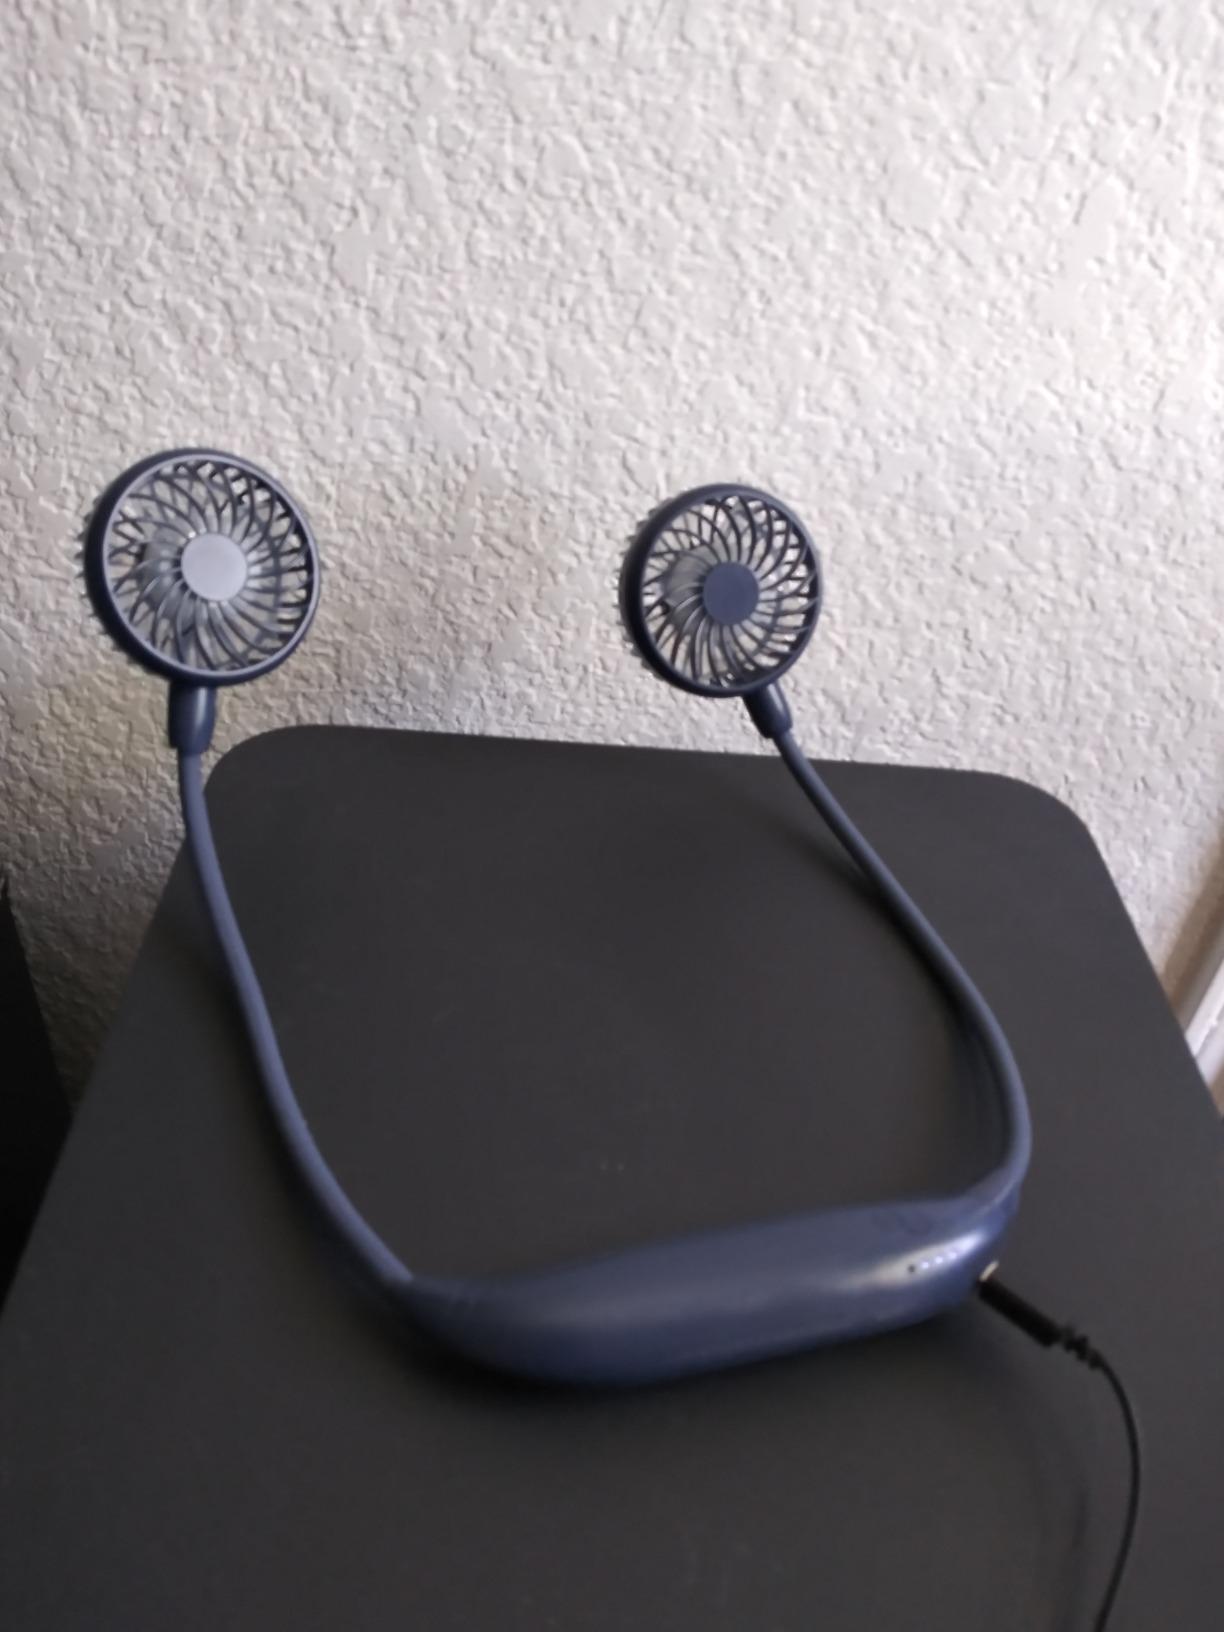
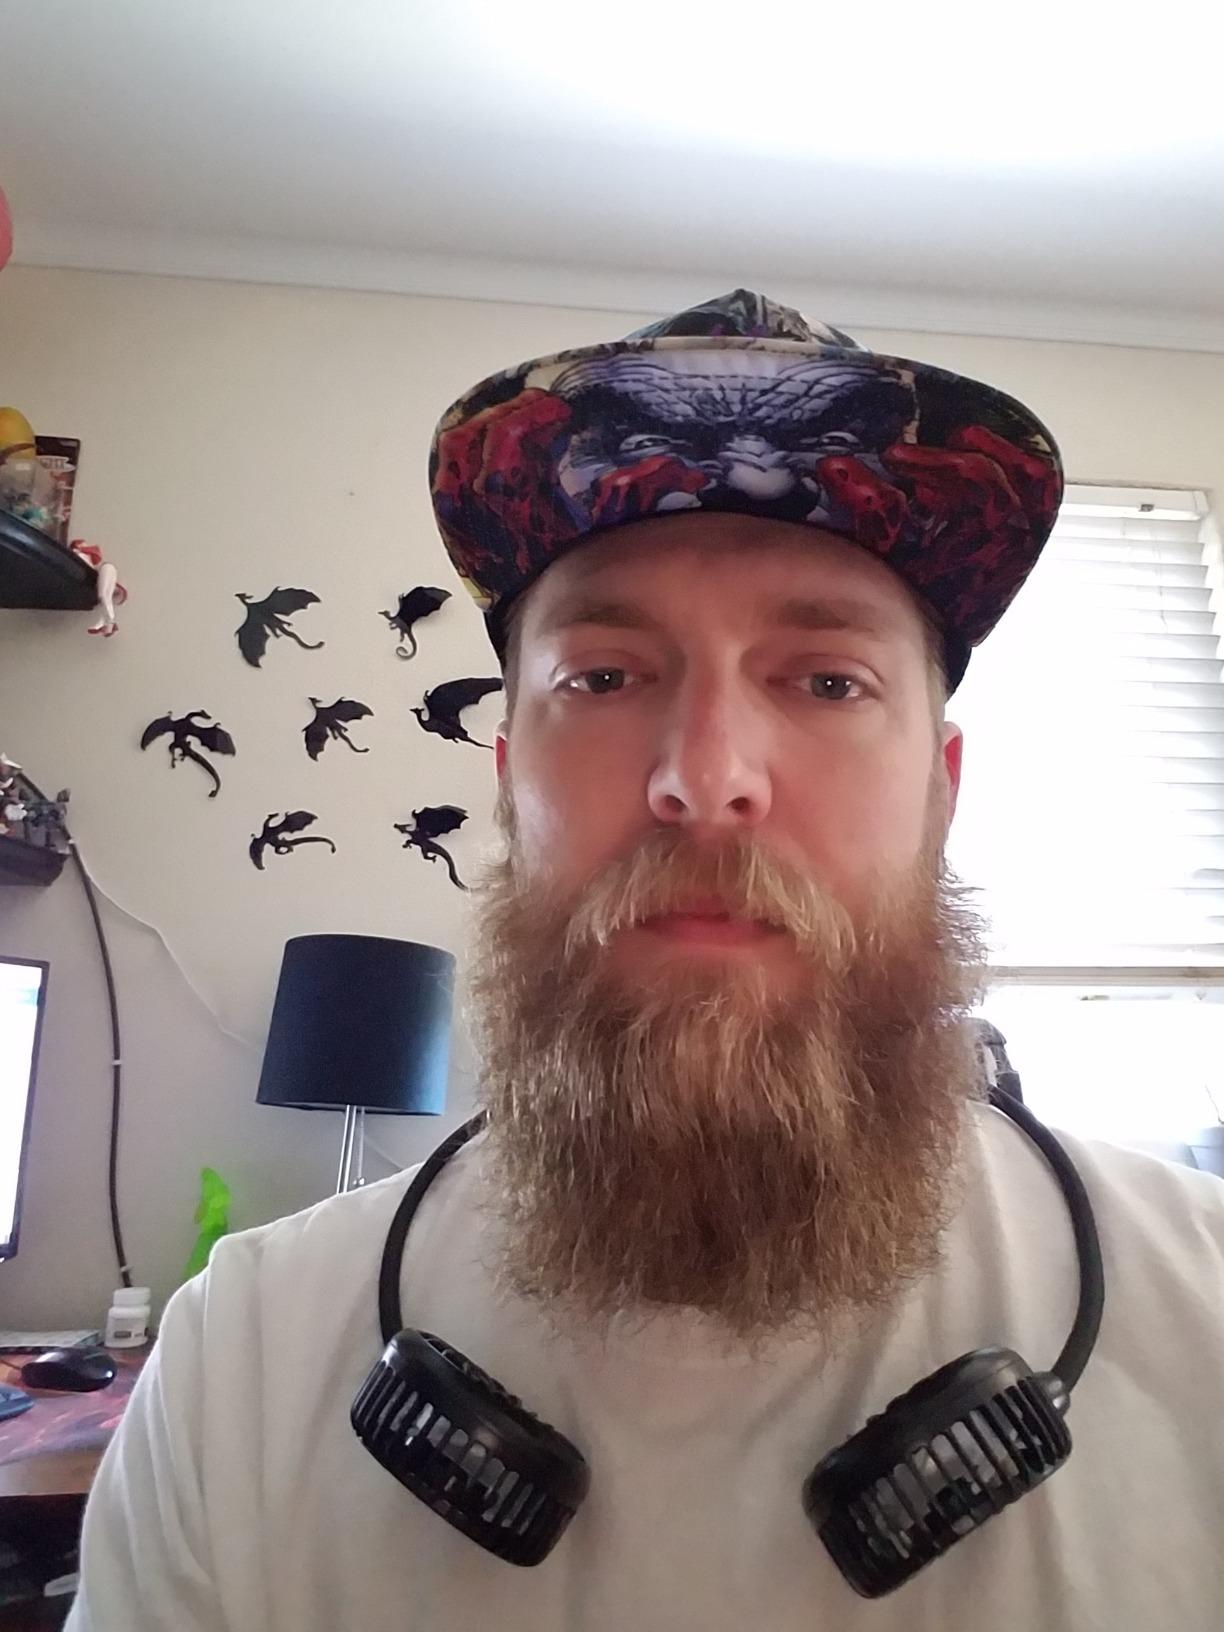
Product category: fan
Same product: no